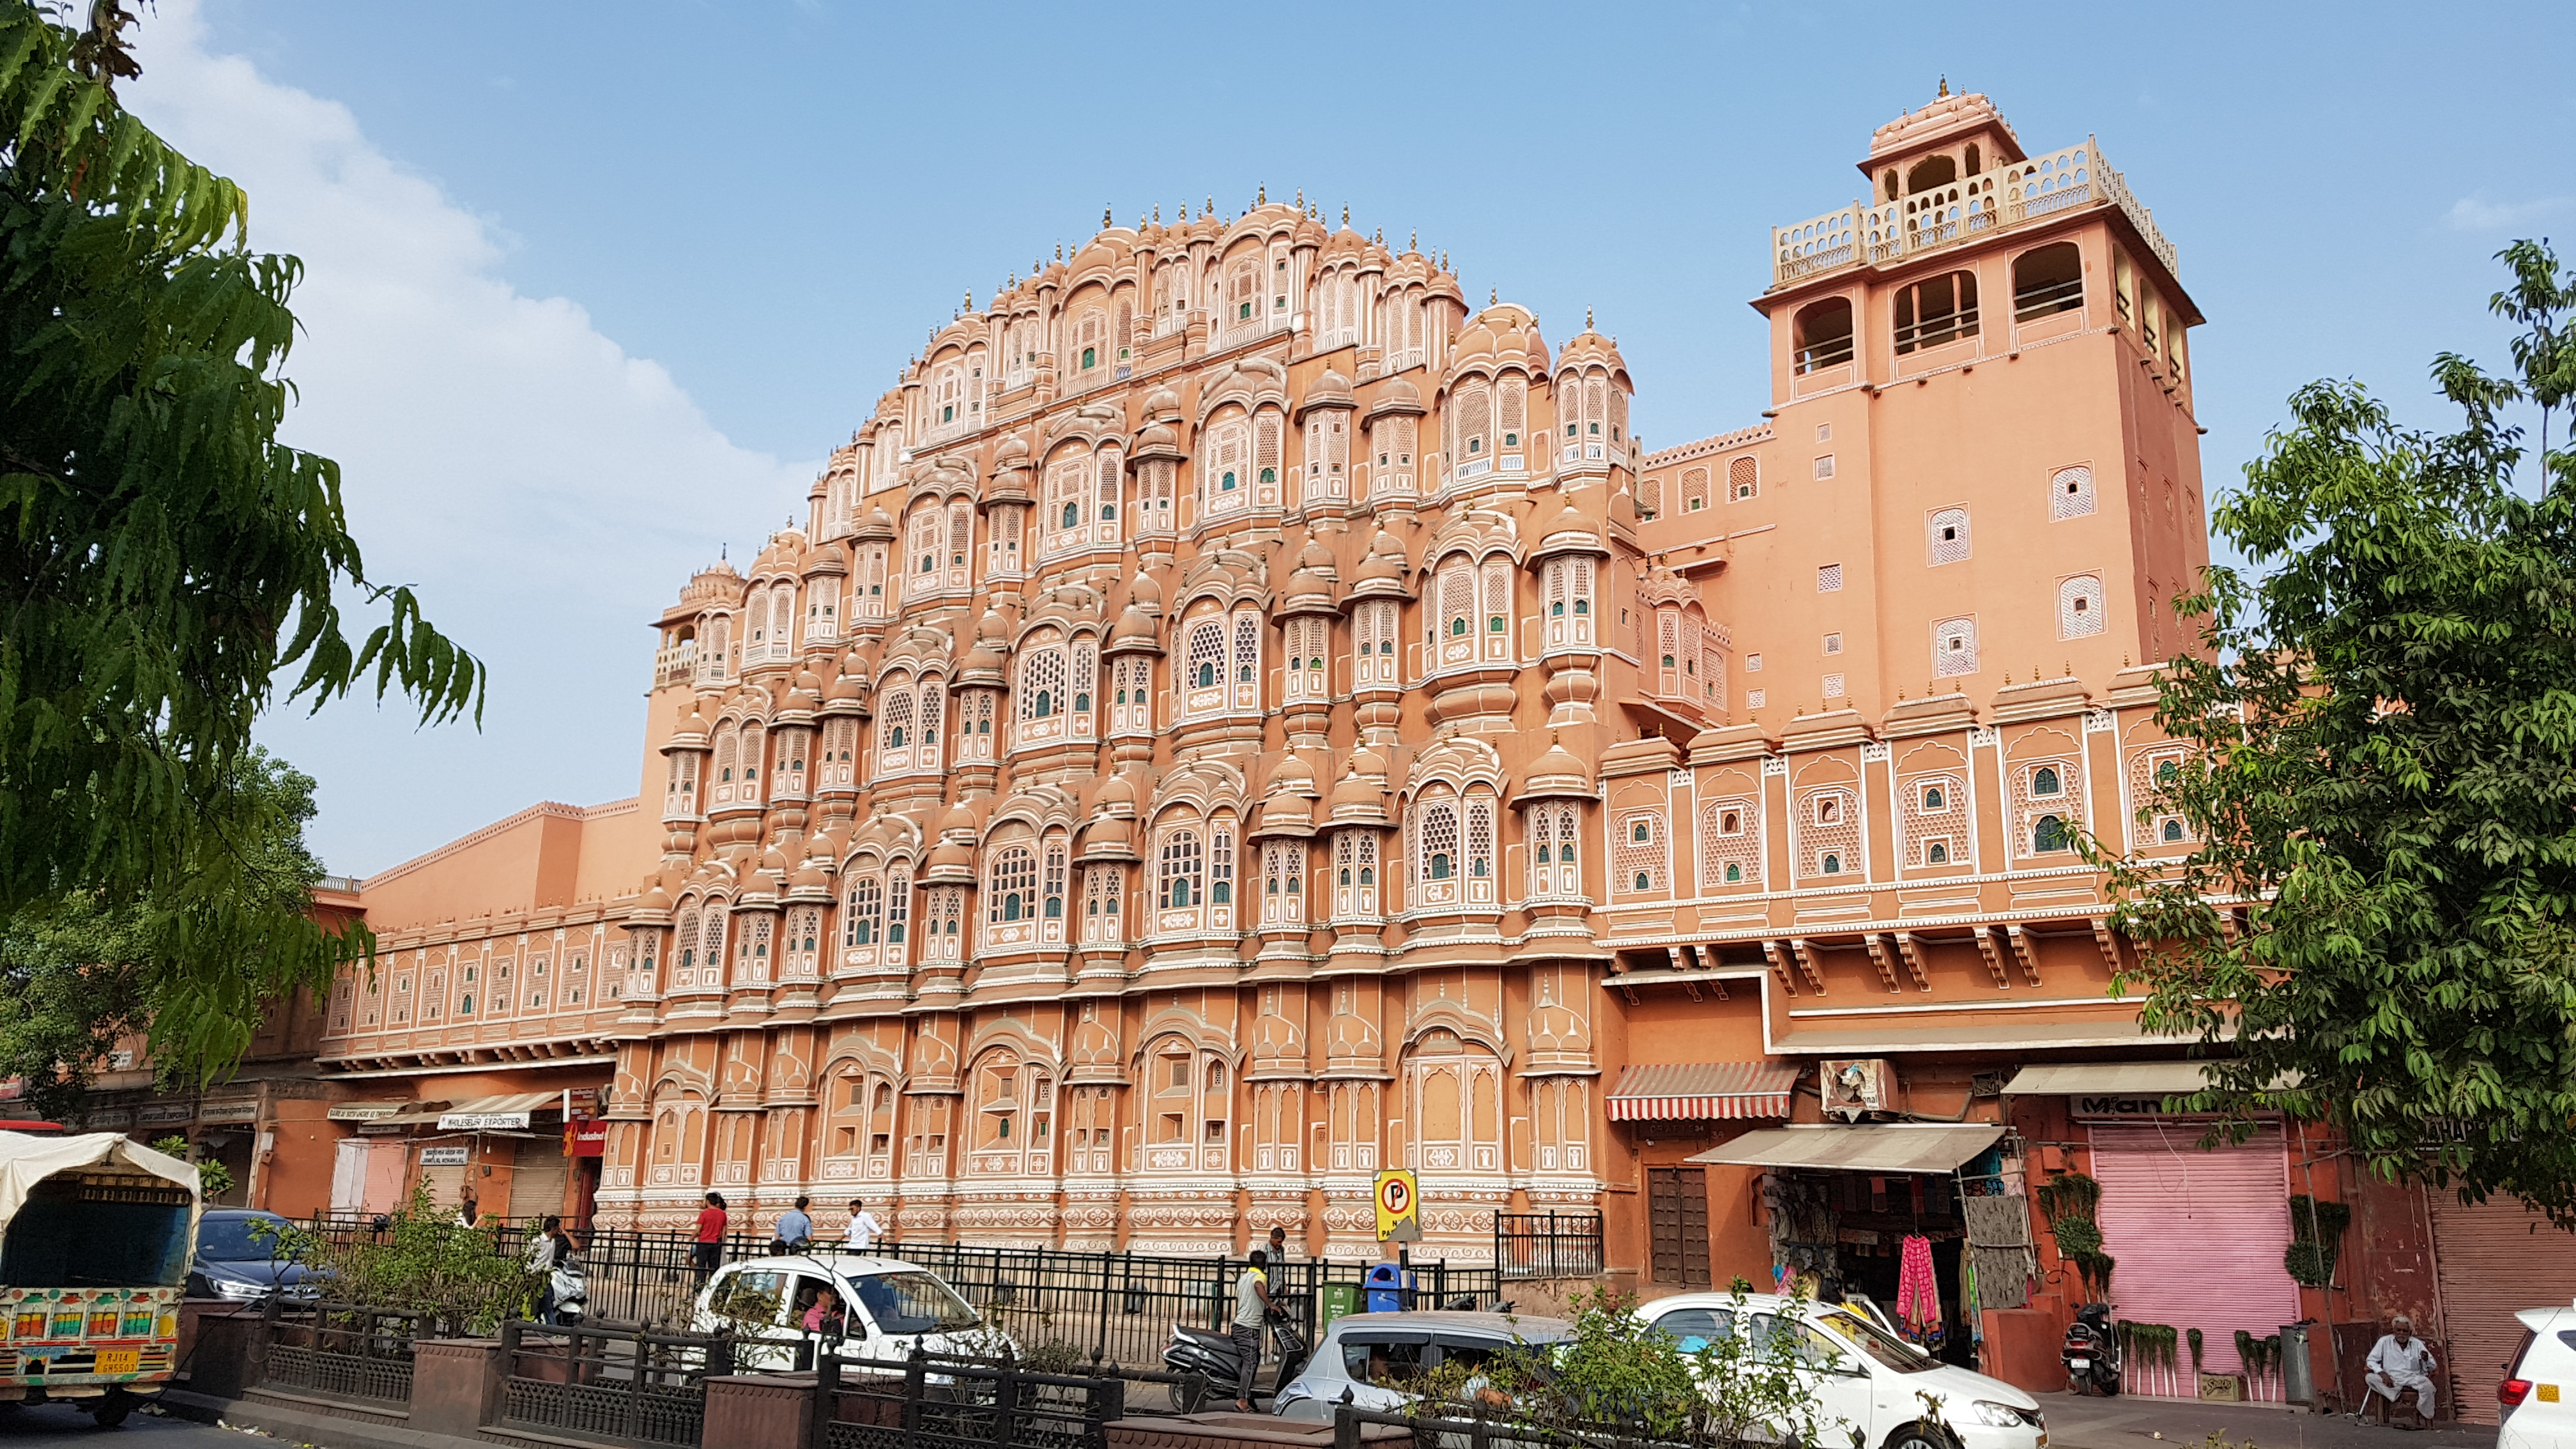
natural, building, landmark, architecture, historic site, classical architecture, facade, city, palace, medieval architecture, mixed use, tourism, plaza, apartment, temple, tourist attraction, condominium, travel